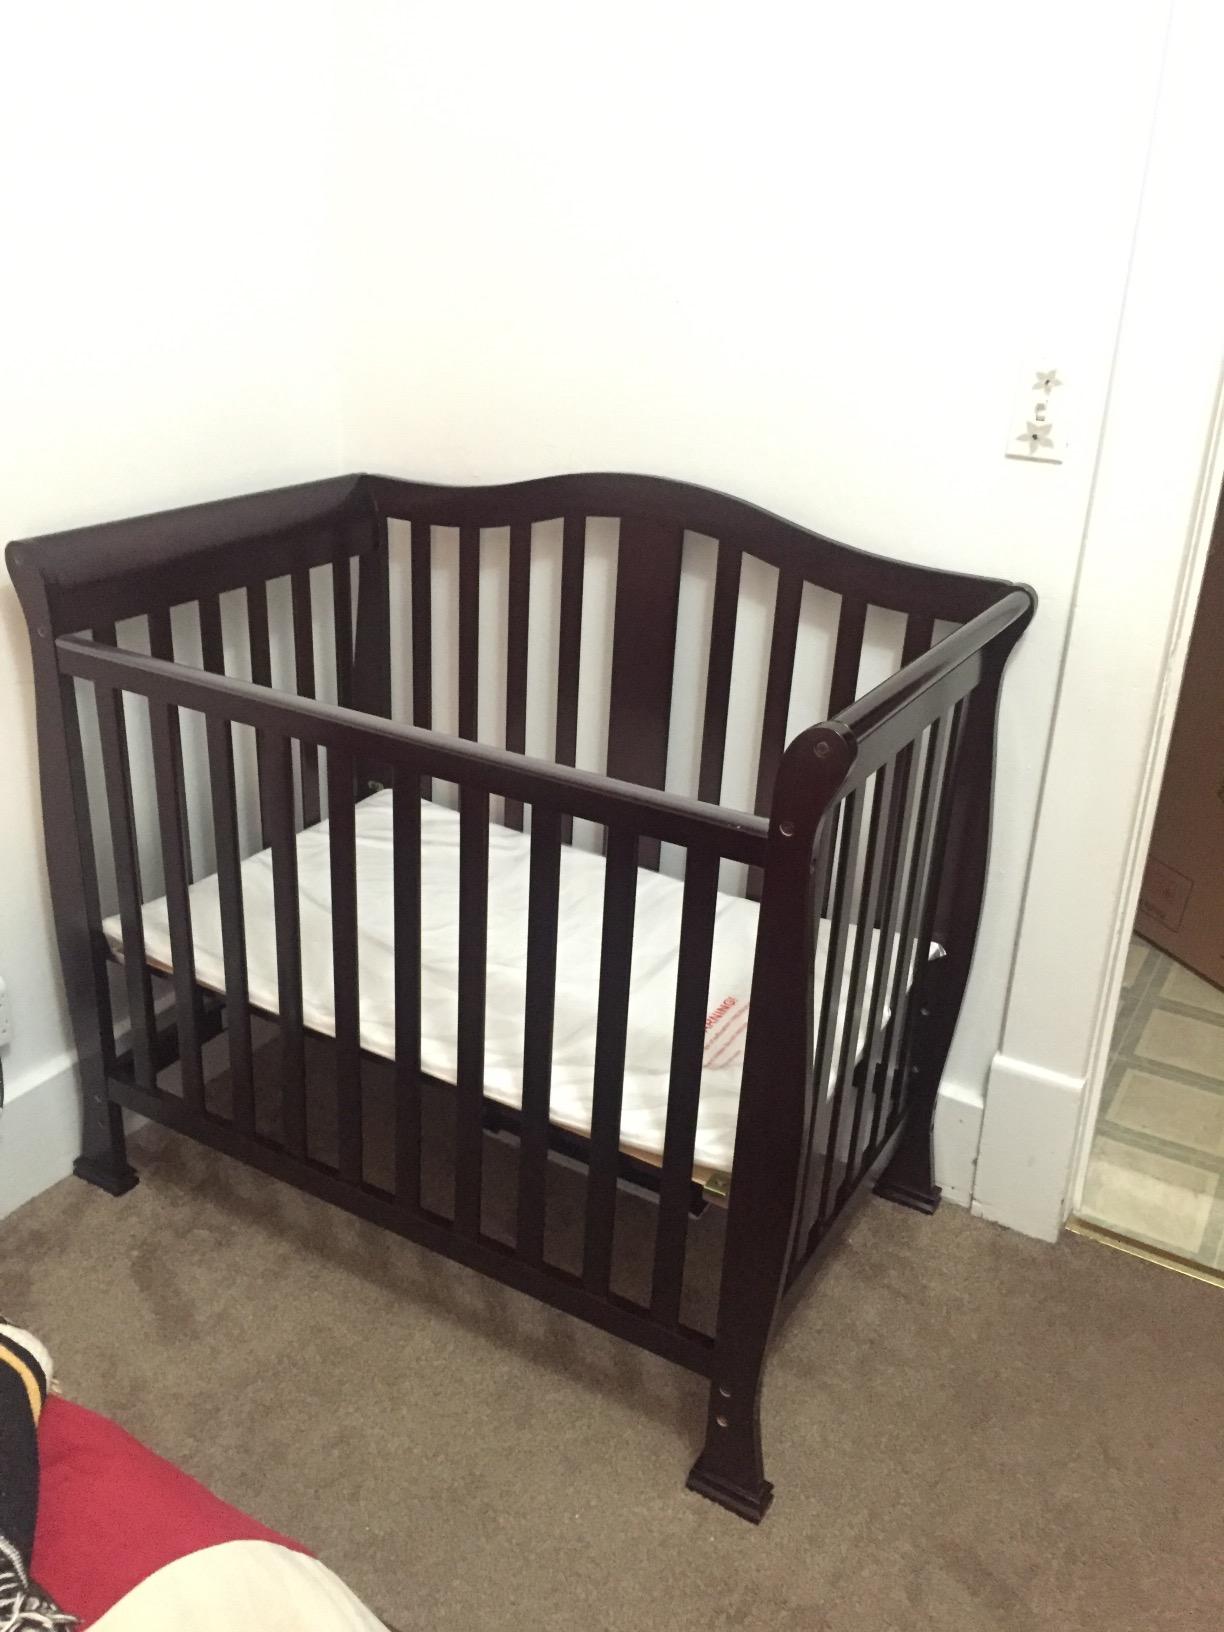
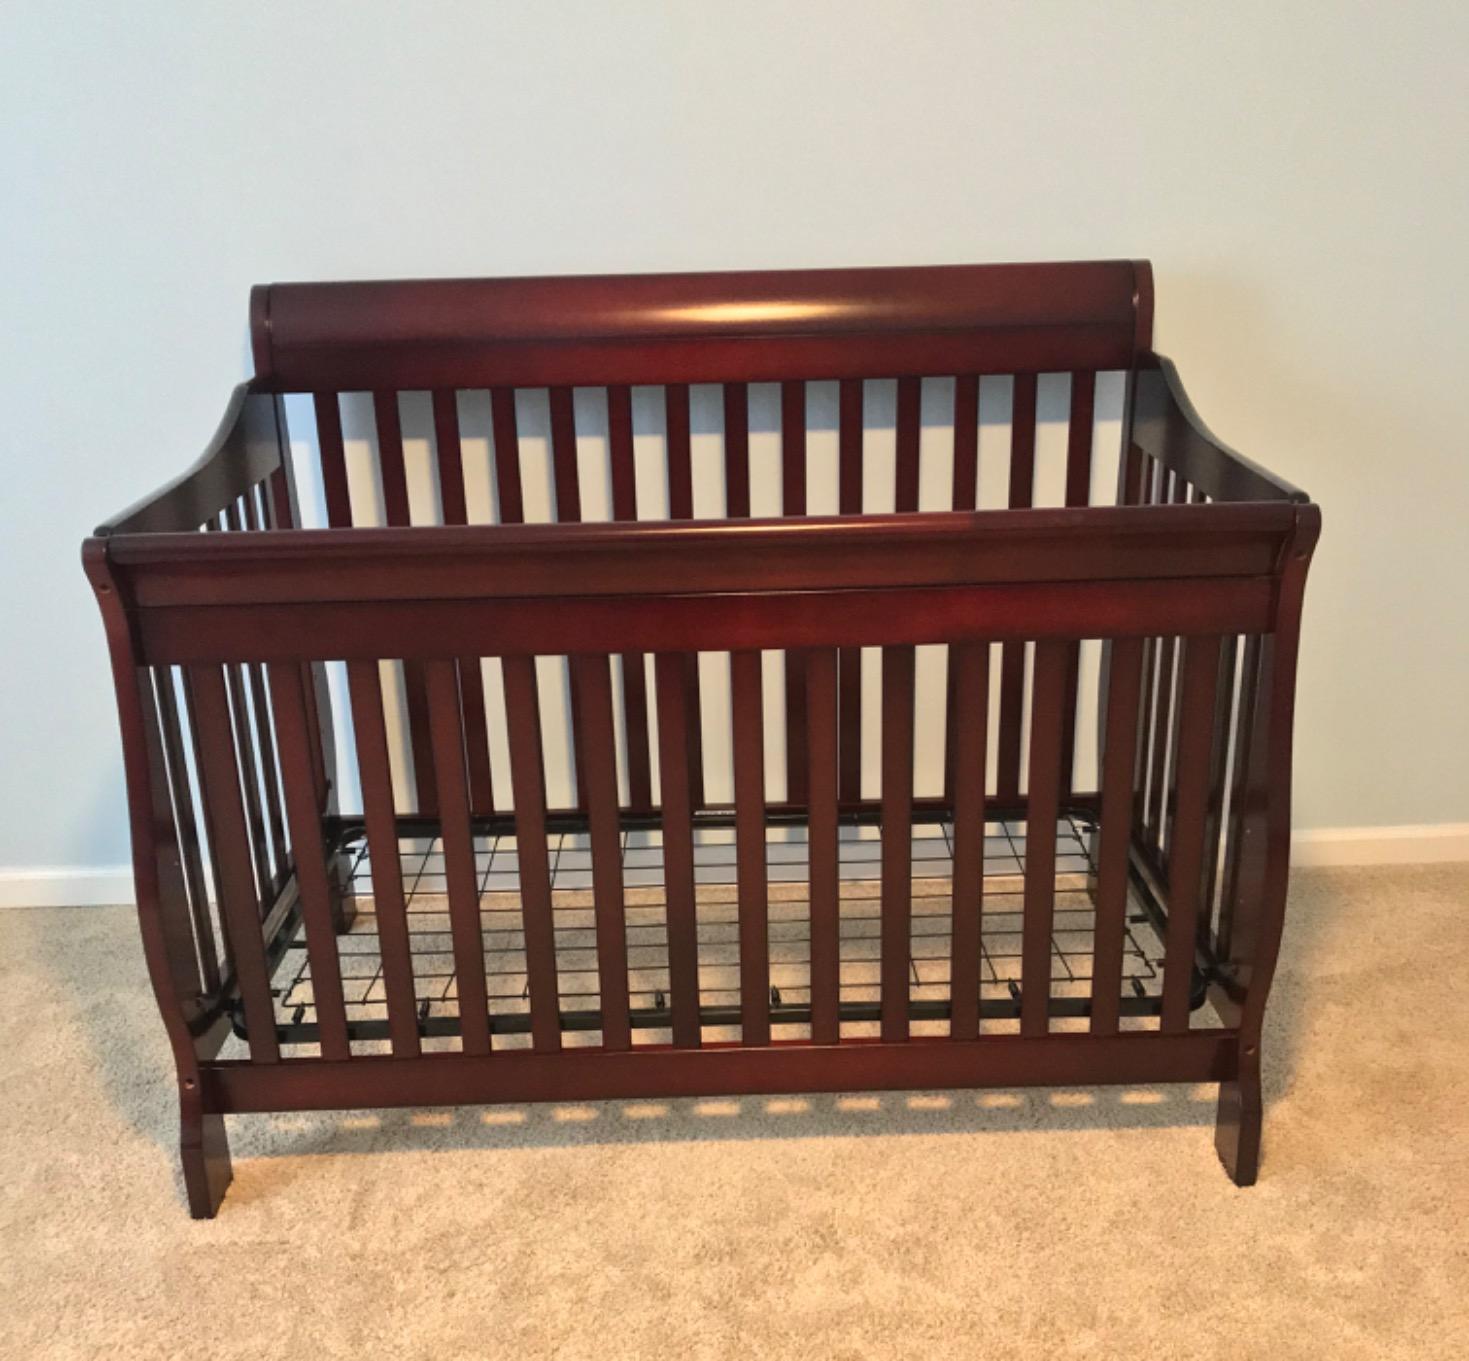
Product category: products_crib
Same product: no